Carlos Saura

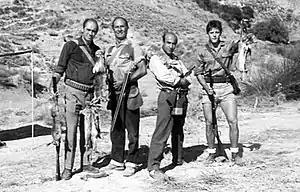
"La caza" (1966)

During 1957–1958, Saura created "Cuenca", his first film. In 1962, his film "Los Golfos" was recognized for its strong sociological impact in helping Spanish youth by tackling the issue of juvenile delinquency in Madrid's poorest districts. Four years later (1966), he was honored at the 16th Berlin International Film Festival, where he received the Silver Bear for Best Director for his film "La caza". In 1967, his film "Peppermint Frappé" received the Silver Bear for Best Director at the 18th Berlin International Film Festival. He won the Golden Bear in 1981 at the 31st Berlin International Film Festival for his film "Deprisa, Deprisa".